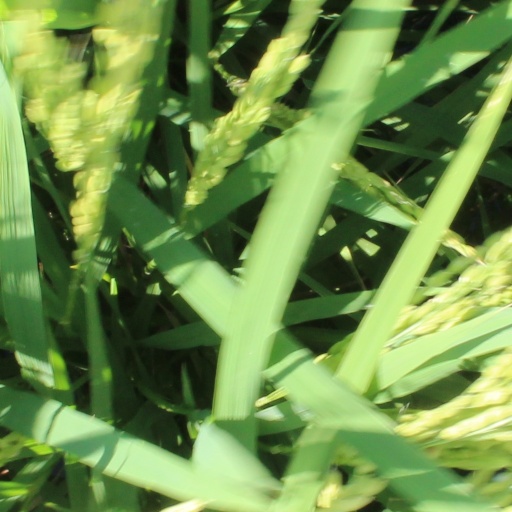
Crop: rice